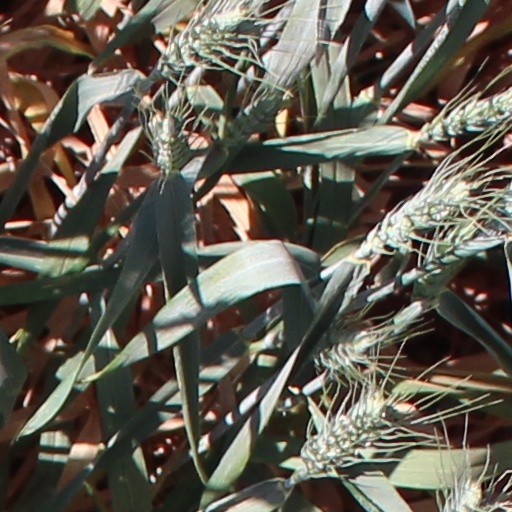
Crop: wheat